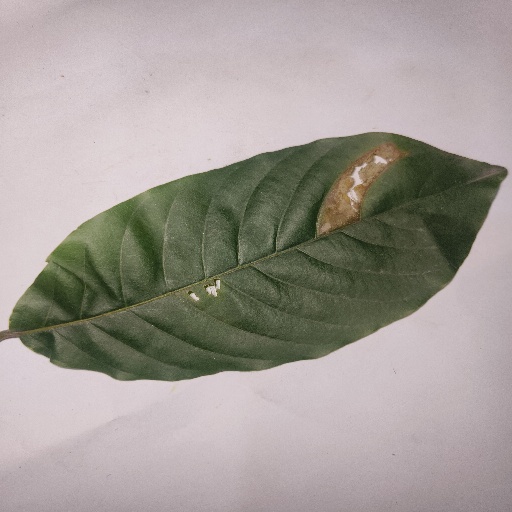
Species: HariTaki
Leaf condition: Bacterial Spot